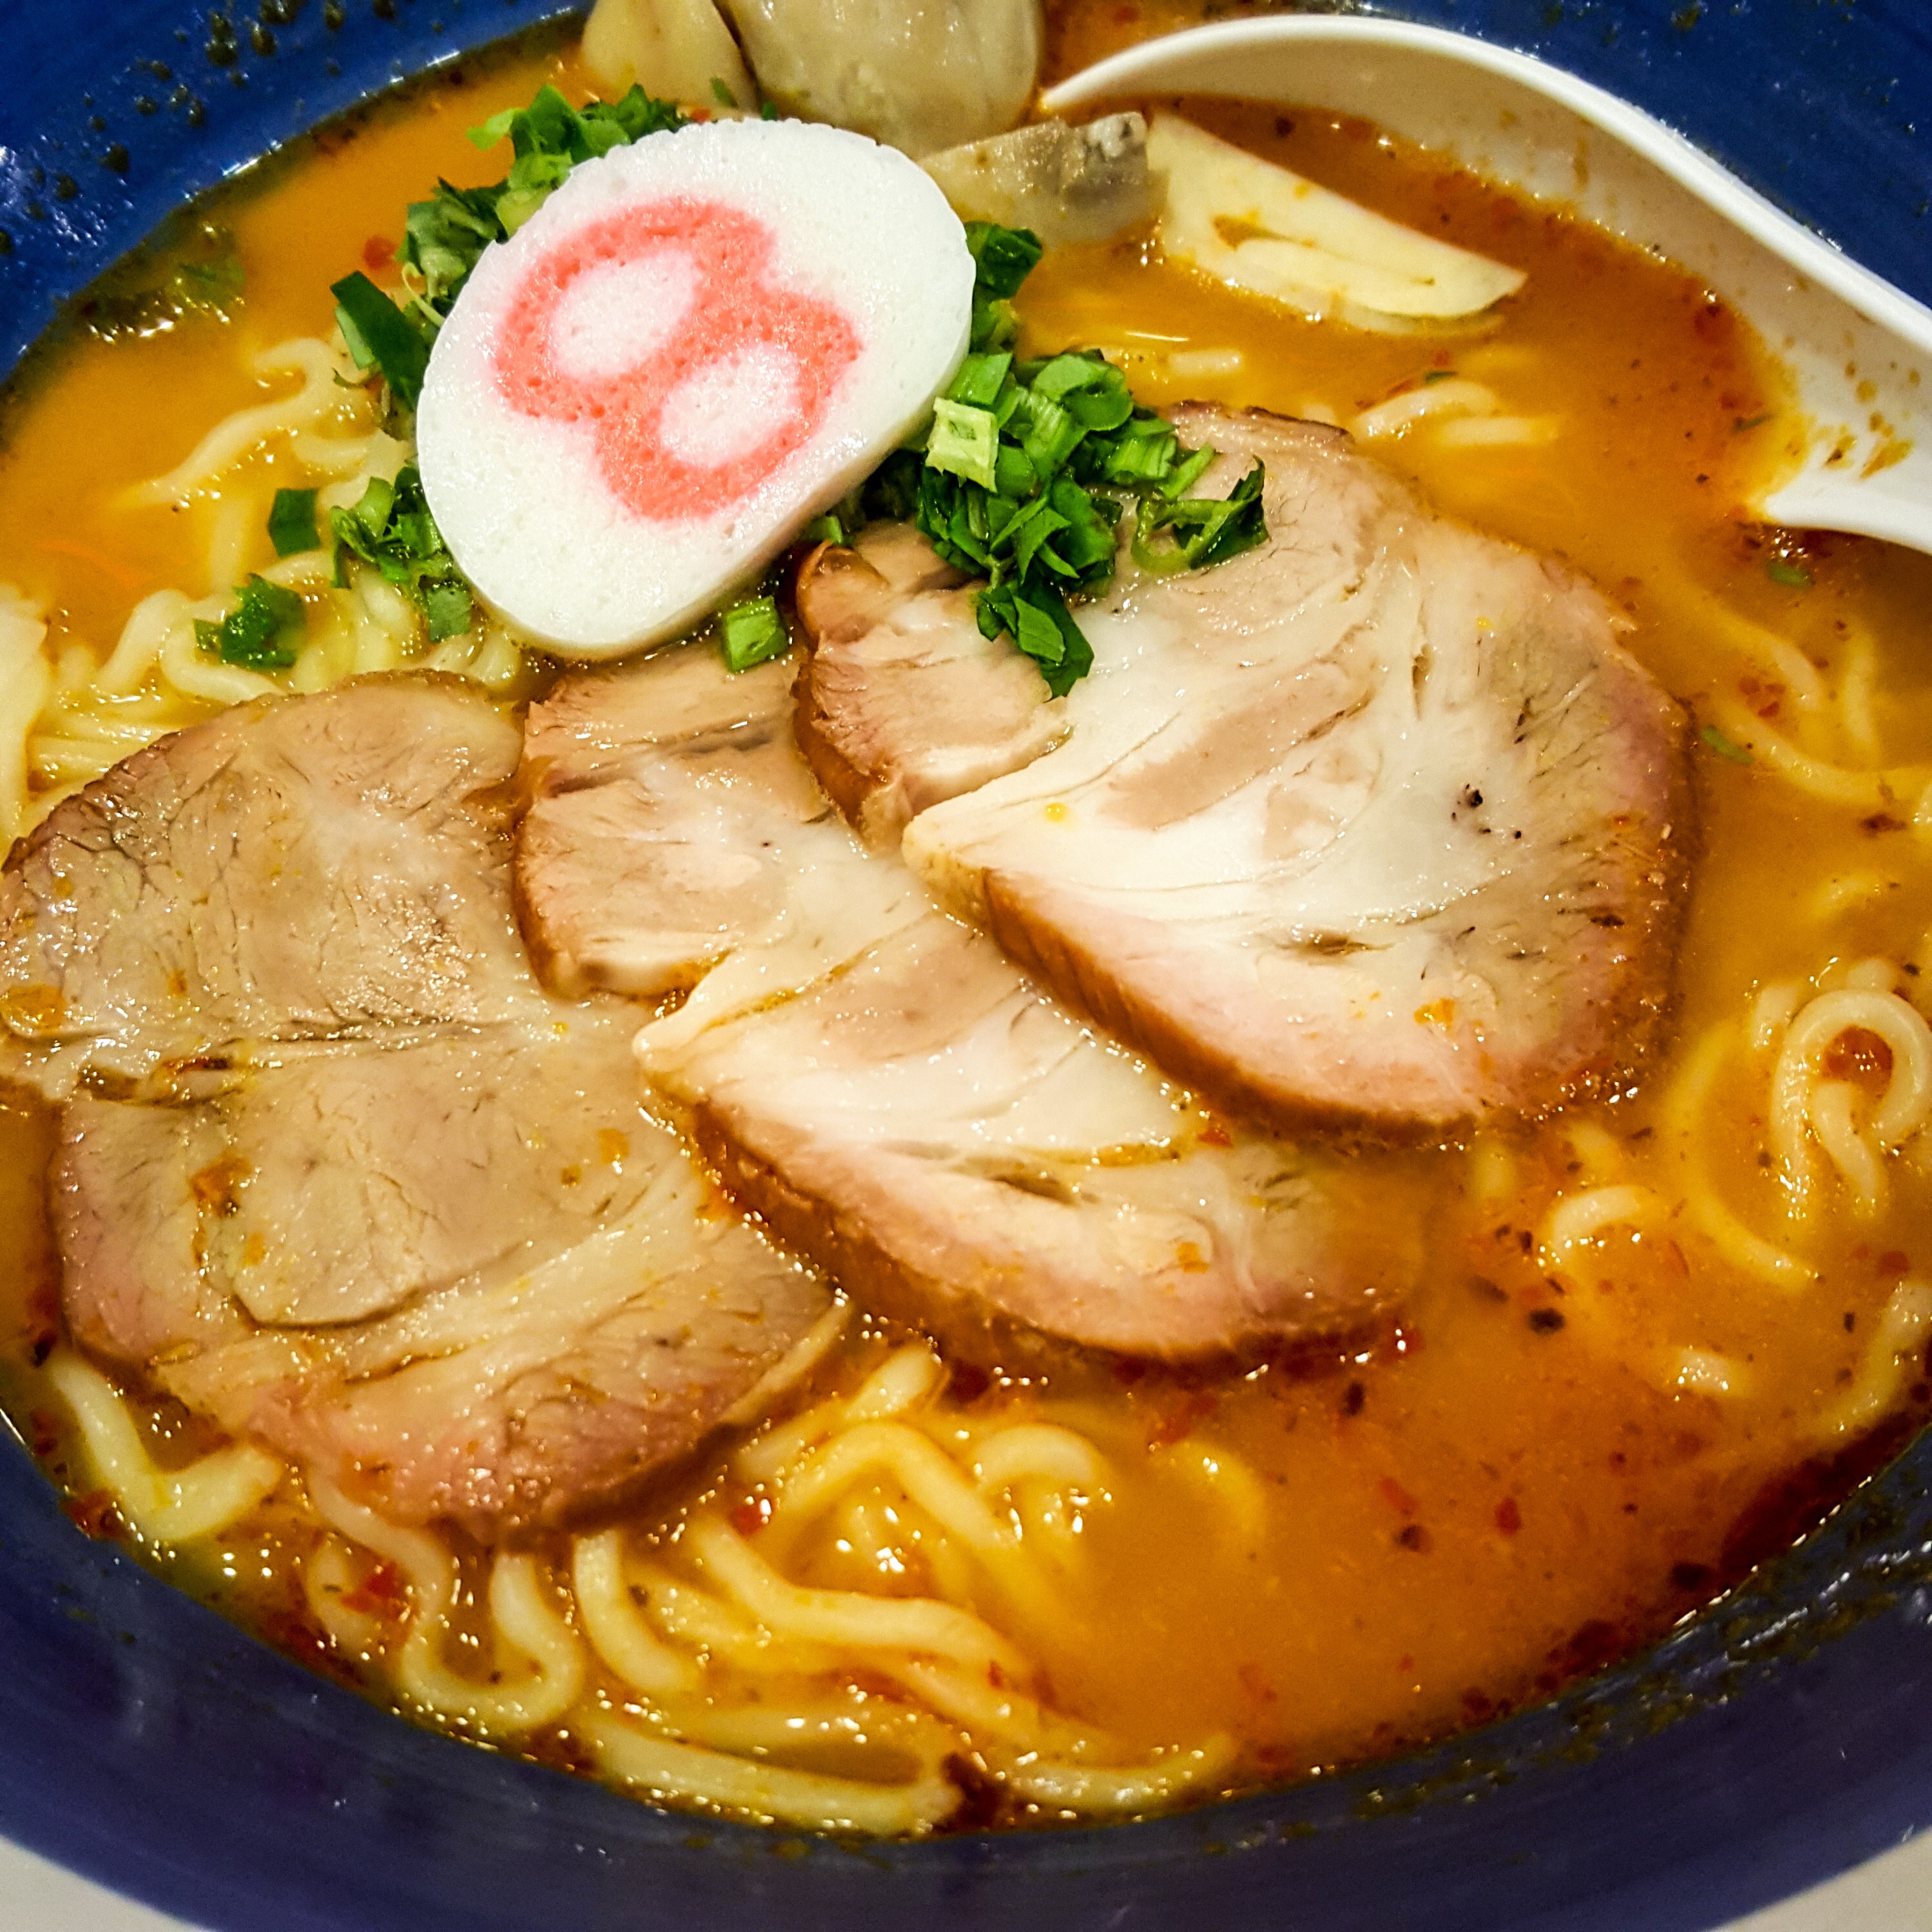
dish, food, menu, cuisine, soup, noodle, asian food, mama, ramen, thaifood, udon, okinawa soba, laksa, pock, tomyum, japanese cuisine, noodle soup, nabemono, lamian, b n b hu